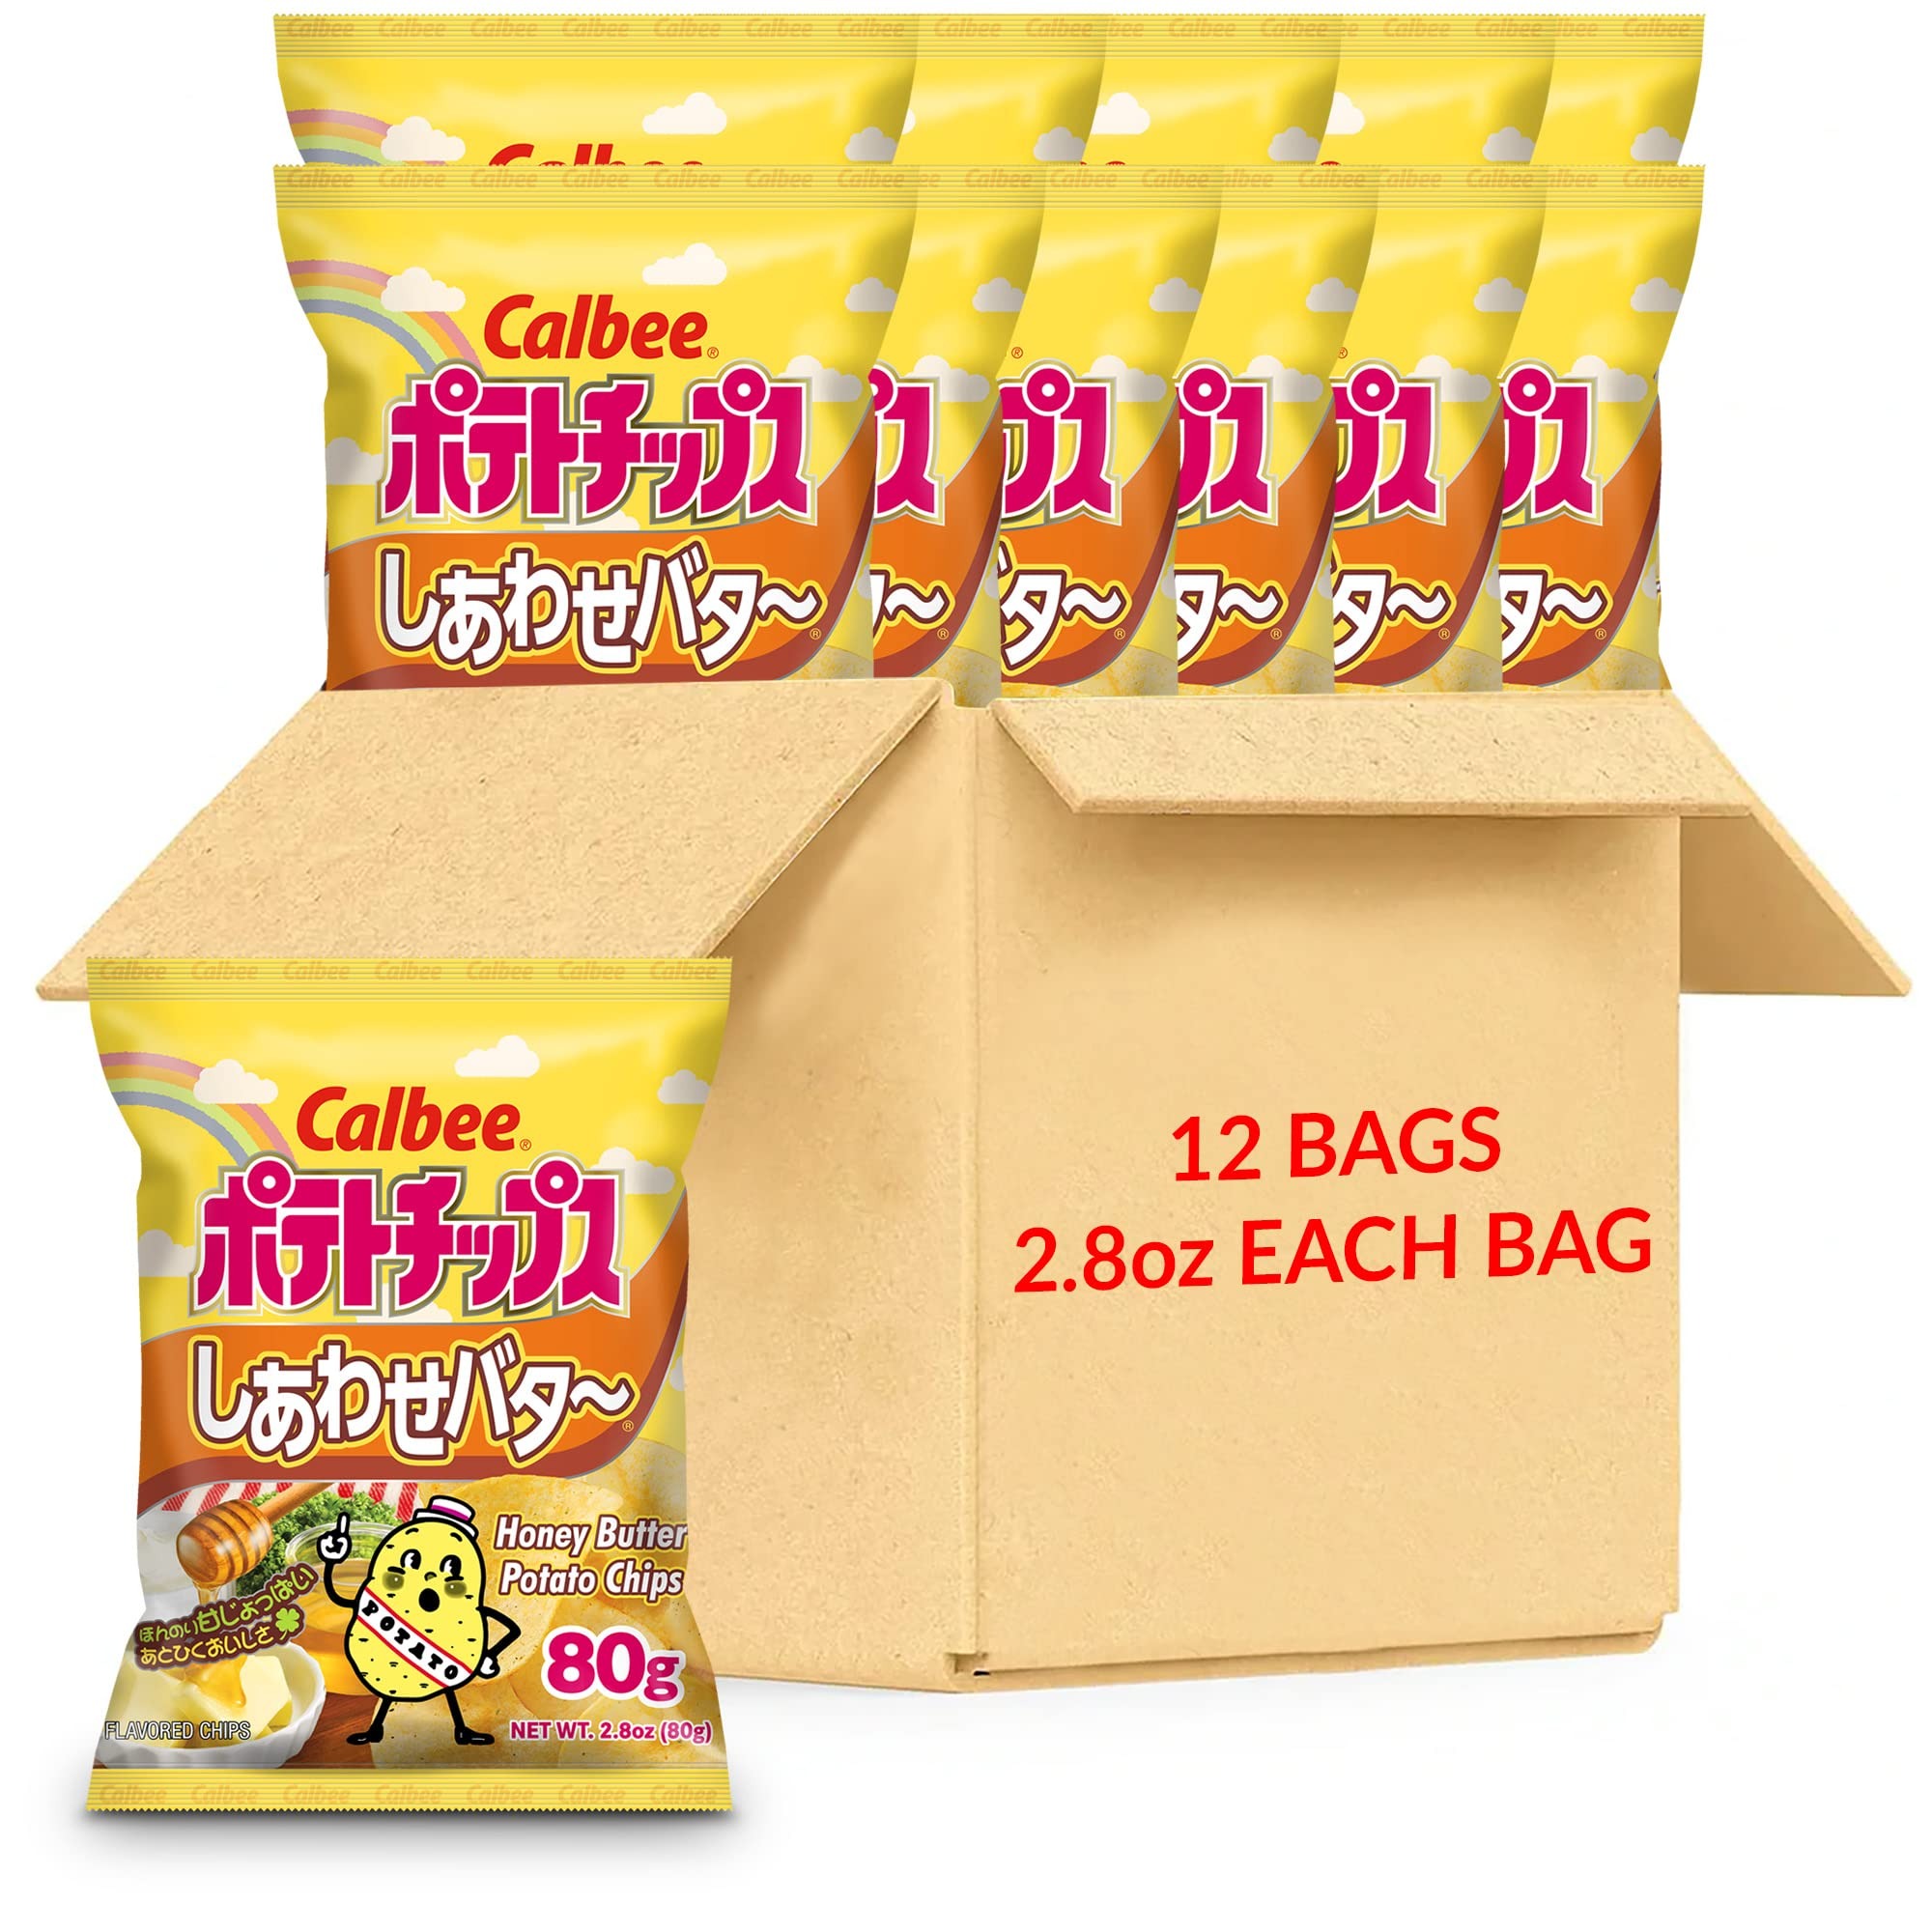
Item Name: Calbee Potato Chips (Honey Butter, 2.8 oz) | Taste The Tradition of Japanese Snacks | Enjoy These Irresistible & Deliciously Crunchy Japanese Chips (12 Pack)
Bullet Point 1: TASTE THE EXOTIC FLAVORS OF JAPAN - Made with high-quality ingredients and known for its delicious, mouth-watering taste. Bring the authentic taste of Japan to your home with these tasty and exotic potato chips
Bullet Point 2: MADE WITH REAL POTATOES - Calbee potato chips are made from real, fresh potatoes to ensure you taste the quality in every crisp and bite. Made with high-quality ingredients and bursting with flavor
Bullet Point 3: TREAT YOUR TASTEBUDS TO SOMETHING NEW - Calbee potato chips & crisps offer unique and bold flavors to satisfy your Japanese snack cravings. Take it to your next party or picnic and be the star of the show
Bullet Point 4: THE ULTIMATE SNACKING EXPERIENCE - Satisfaction every time with Calbee potato chips. Enjoy the perfect crunch and savory taste in every bite. Choose from 4 unique and super tasty flavors
Bullet Point 5: OVER 70 YEARS SNACK MAKING EXPERTISE - One of Japan's leading snack companies with over 70 years of snack-making experience, you can trust us to deliver a high-quality and delicious taste every time
Product Description: Looking for a snack that's both delicious and exciting? Look no further than Calbee Potato Chips! Made with real, fresh potatoes and bursting with bold flavor, these chips are the perfect choice for any snacking occasion. Whether you're a fan of classic potato chip flavors like BBQ or looking to try something new with the Hot & Spicy or Seaweed & Salt options, Calbee Potato Chips have you covered. Each bag is packed with flavor and crunch, making them the ultimate snacking experience. We love our chips and you will too. For more than 40 years, families have enjoyed the delightful crunch and irresistible flavors of Calbee Potato Chips. You'll find only the highest quality ingredients in every bite - one after another.
Value: 33.6
Unit: Ounce

Price: 9.99